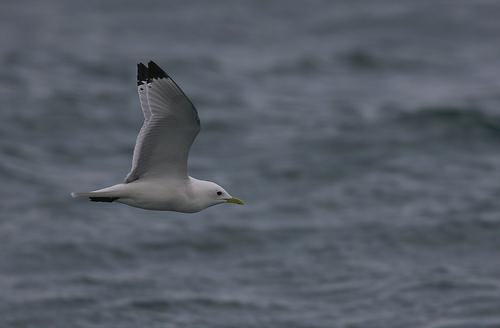
A photo of a red legged kittiwake